Rail transport in Japan

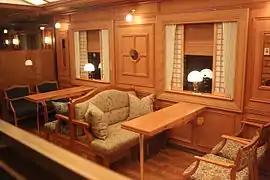
"Seven Stars in Kyushu"

One of the most widely publicized crimes committed on trains is "chikan" or groping, taking advantage of overcrowded cars and a reluctance for people to ask for help, or to jump to the aid of another. A recent trend for railway companies to promote their lines is to service female-only cars on some trains (typically during morning rush-hours and late night trains, and often the front or back car) and is quickly becoming a standard practice, especially among Tokyo's busy commuter lines.